Monster Truck Madness

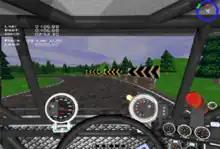
The player driving Bigfoot on A Crazy Eight.

"Monster Truck Madness" offers twelve monster trucks, including Bigfoot, Grave Digger and Snake Bite, and tasks the player with beating computer opponents in four single-player modes: Drag, Circuit, Rally, and Tournament. Drag focuses on traditional monster truck events set in arena and stadium venues like BC Place and Tacoma Dome; the player qualifies to participate in knockout races that involve jumping over rows of cars. Circuit has five short race tracks, and Rally has long exotic tracks themed after Arizona, the highlands, and the Yucatán. In Tournament, the player participates in a custom series of events with computer opponents. Checkpoints, multiple hidden shortcuts (like a broken bridge), and objects (such as cacti, road signs, and fences) commonly appear in the tracks. The finder directs the truck towards the checkpoint and can call the helicopter to put the truck back on the road.